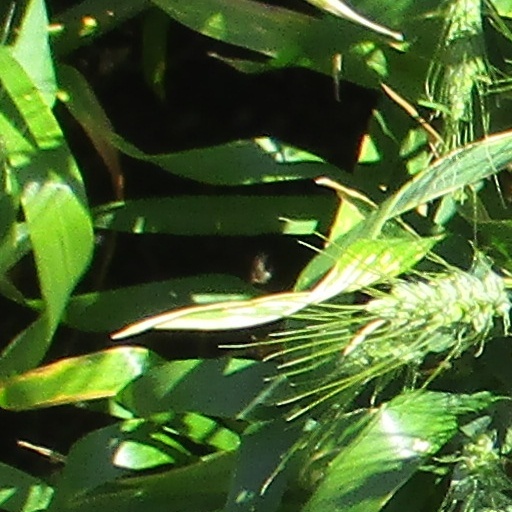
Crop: wheat